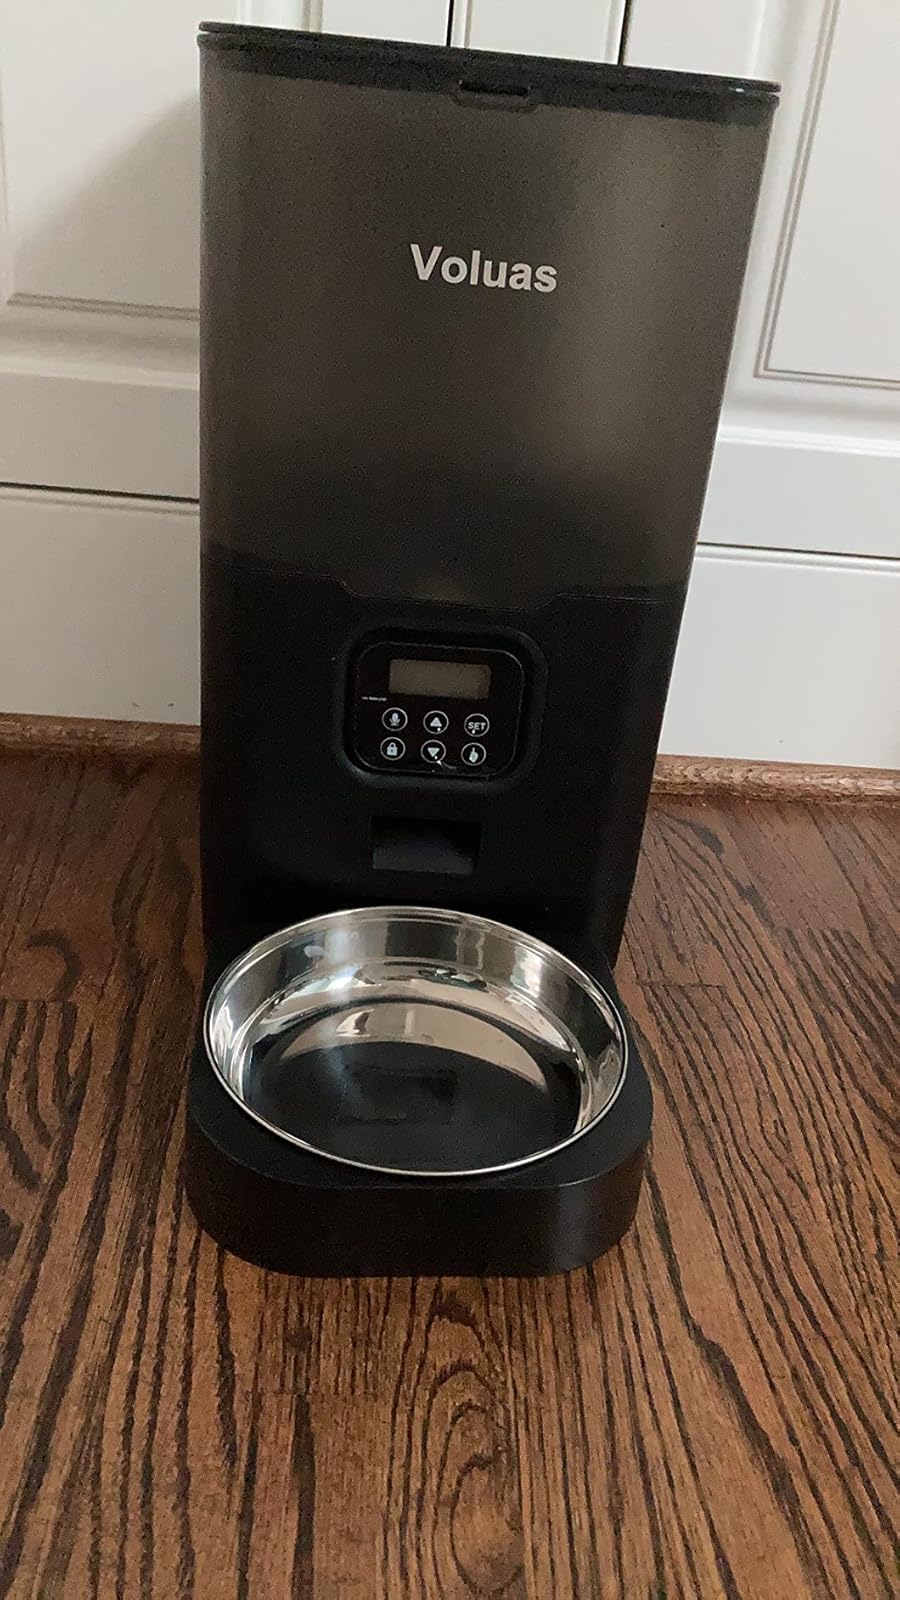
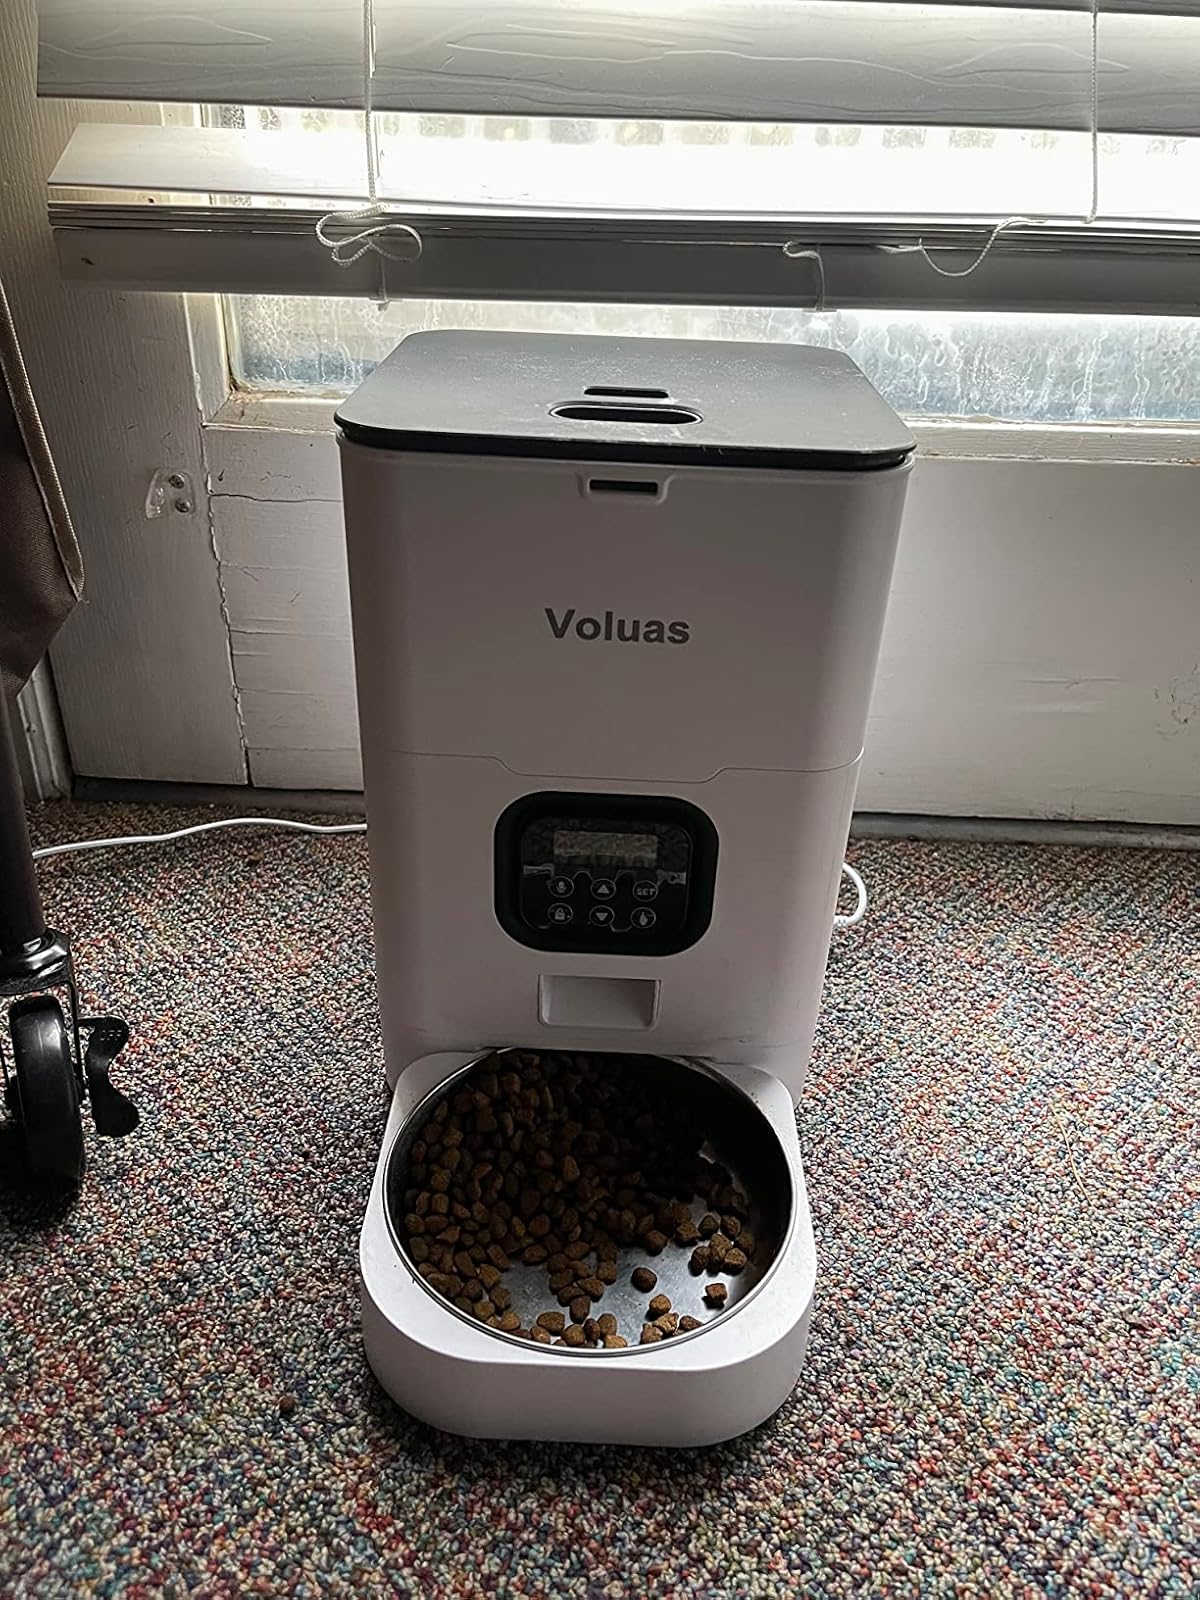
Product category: items_feeder
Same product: no